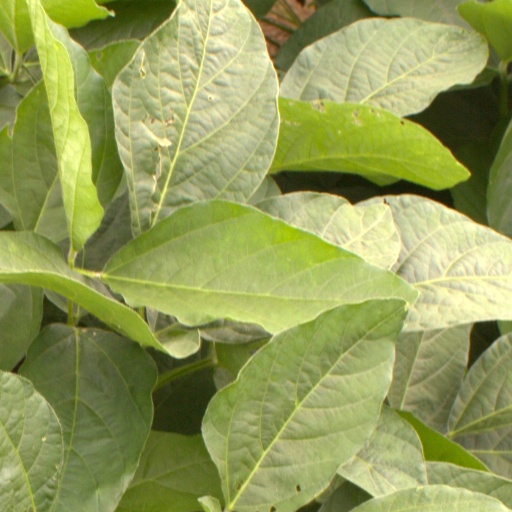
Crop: soybean